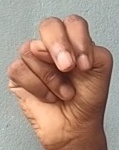
ASL sign: N